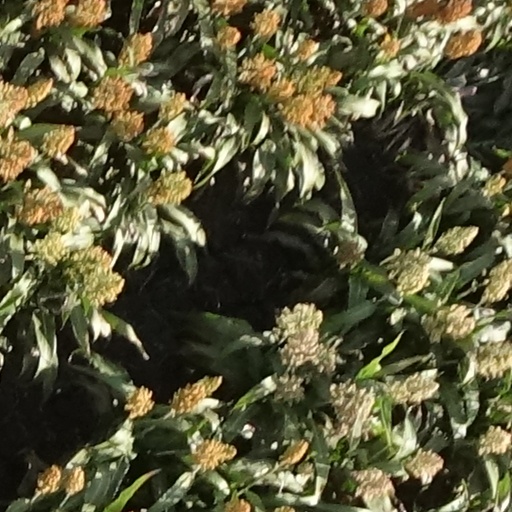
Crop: sorghum